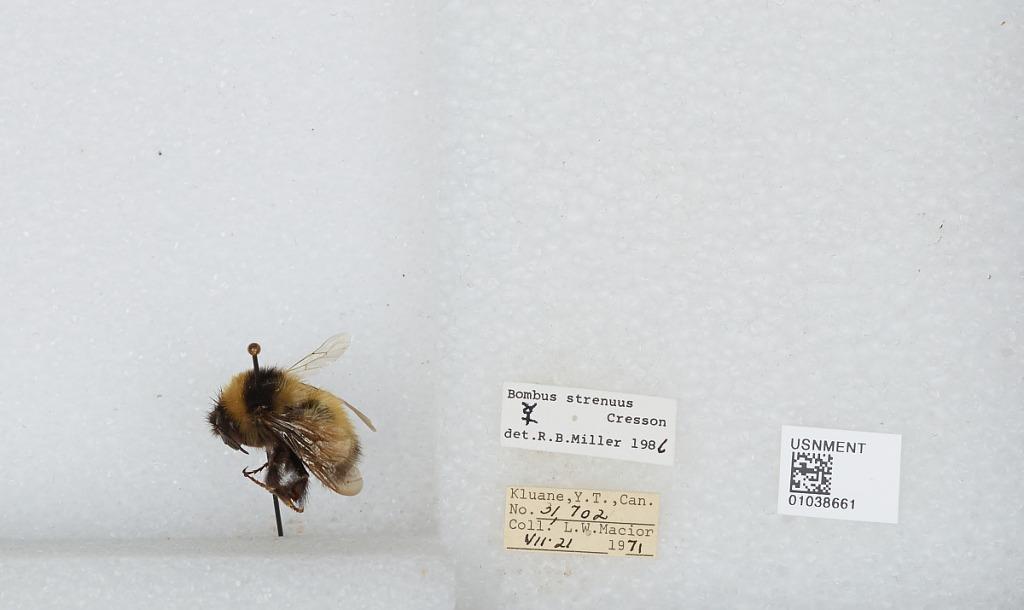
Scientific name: Bombus (Alpinobombus) neoboreus Sladen
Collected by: L. Macior
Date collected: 1971-7-21
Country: Canada
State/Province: Yukon Territory
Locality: Kluane
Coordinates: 60.75, -139.5
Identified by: Miller, R. B.